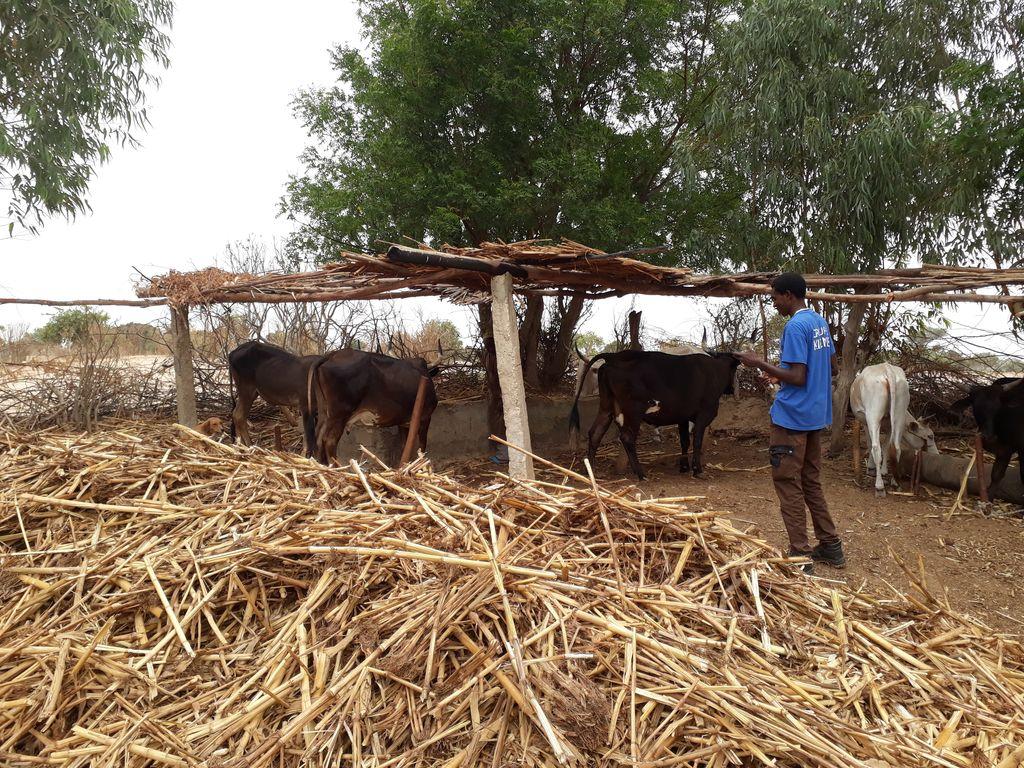
Hapa natazama kuwa ni mkulima moja. Mkulima moja anayeonekana kuwa anafuga ngombe, anafanya kazi ya kuwalisha ngombe ili angalau baadaye akaweze kupata maziwa za kuziuza na kupata riziki baadaye, anayoweza ama inayoweza kumsaidia katika familia yake.